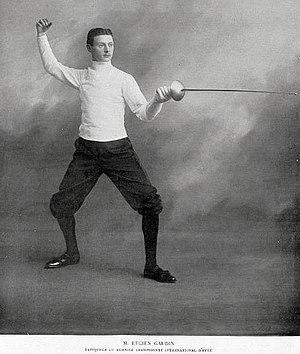
Lucien Gaudin, en janvier 1906.
Lucien Gaudin, né le 27 septembre 1886 à Arras, mort le 23 septembre 1934 à Paris, fut le meilleur représentant de l'Escrime française d'avant-guerre. Longtemps privé de Jeux olympiques, il participe pour la première fois aux Jeux en 1920 où il remporte la médaille d'argent en fleuret par équipe. Quatre ans plus tard, lors de l'édition de 1924, il remporte deux titres, lors des compétitions par équipes du fleuret de l'épée. Il doit attendre les jeux de 1928 pour devenir champion olympique en individuel, au fleuret et à l'épée, remportant également l'argent de la compétition par équipes de fleuret.